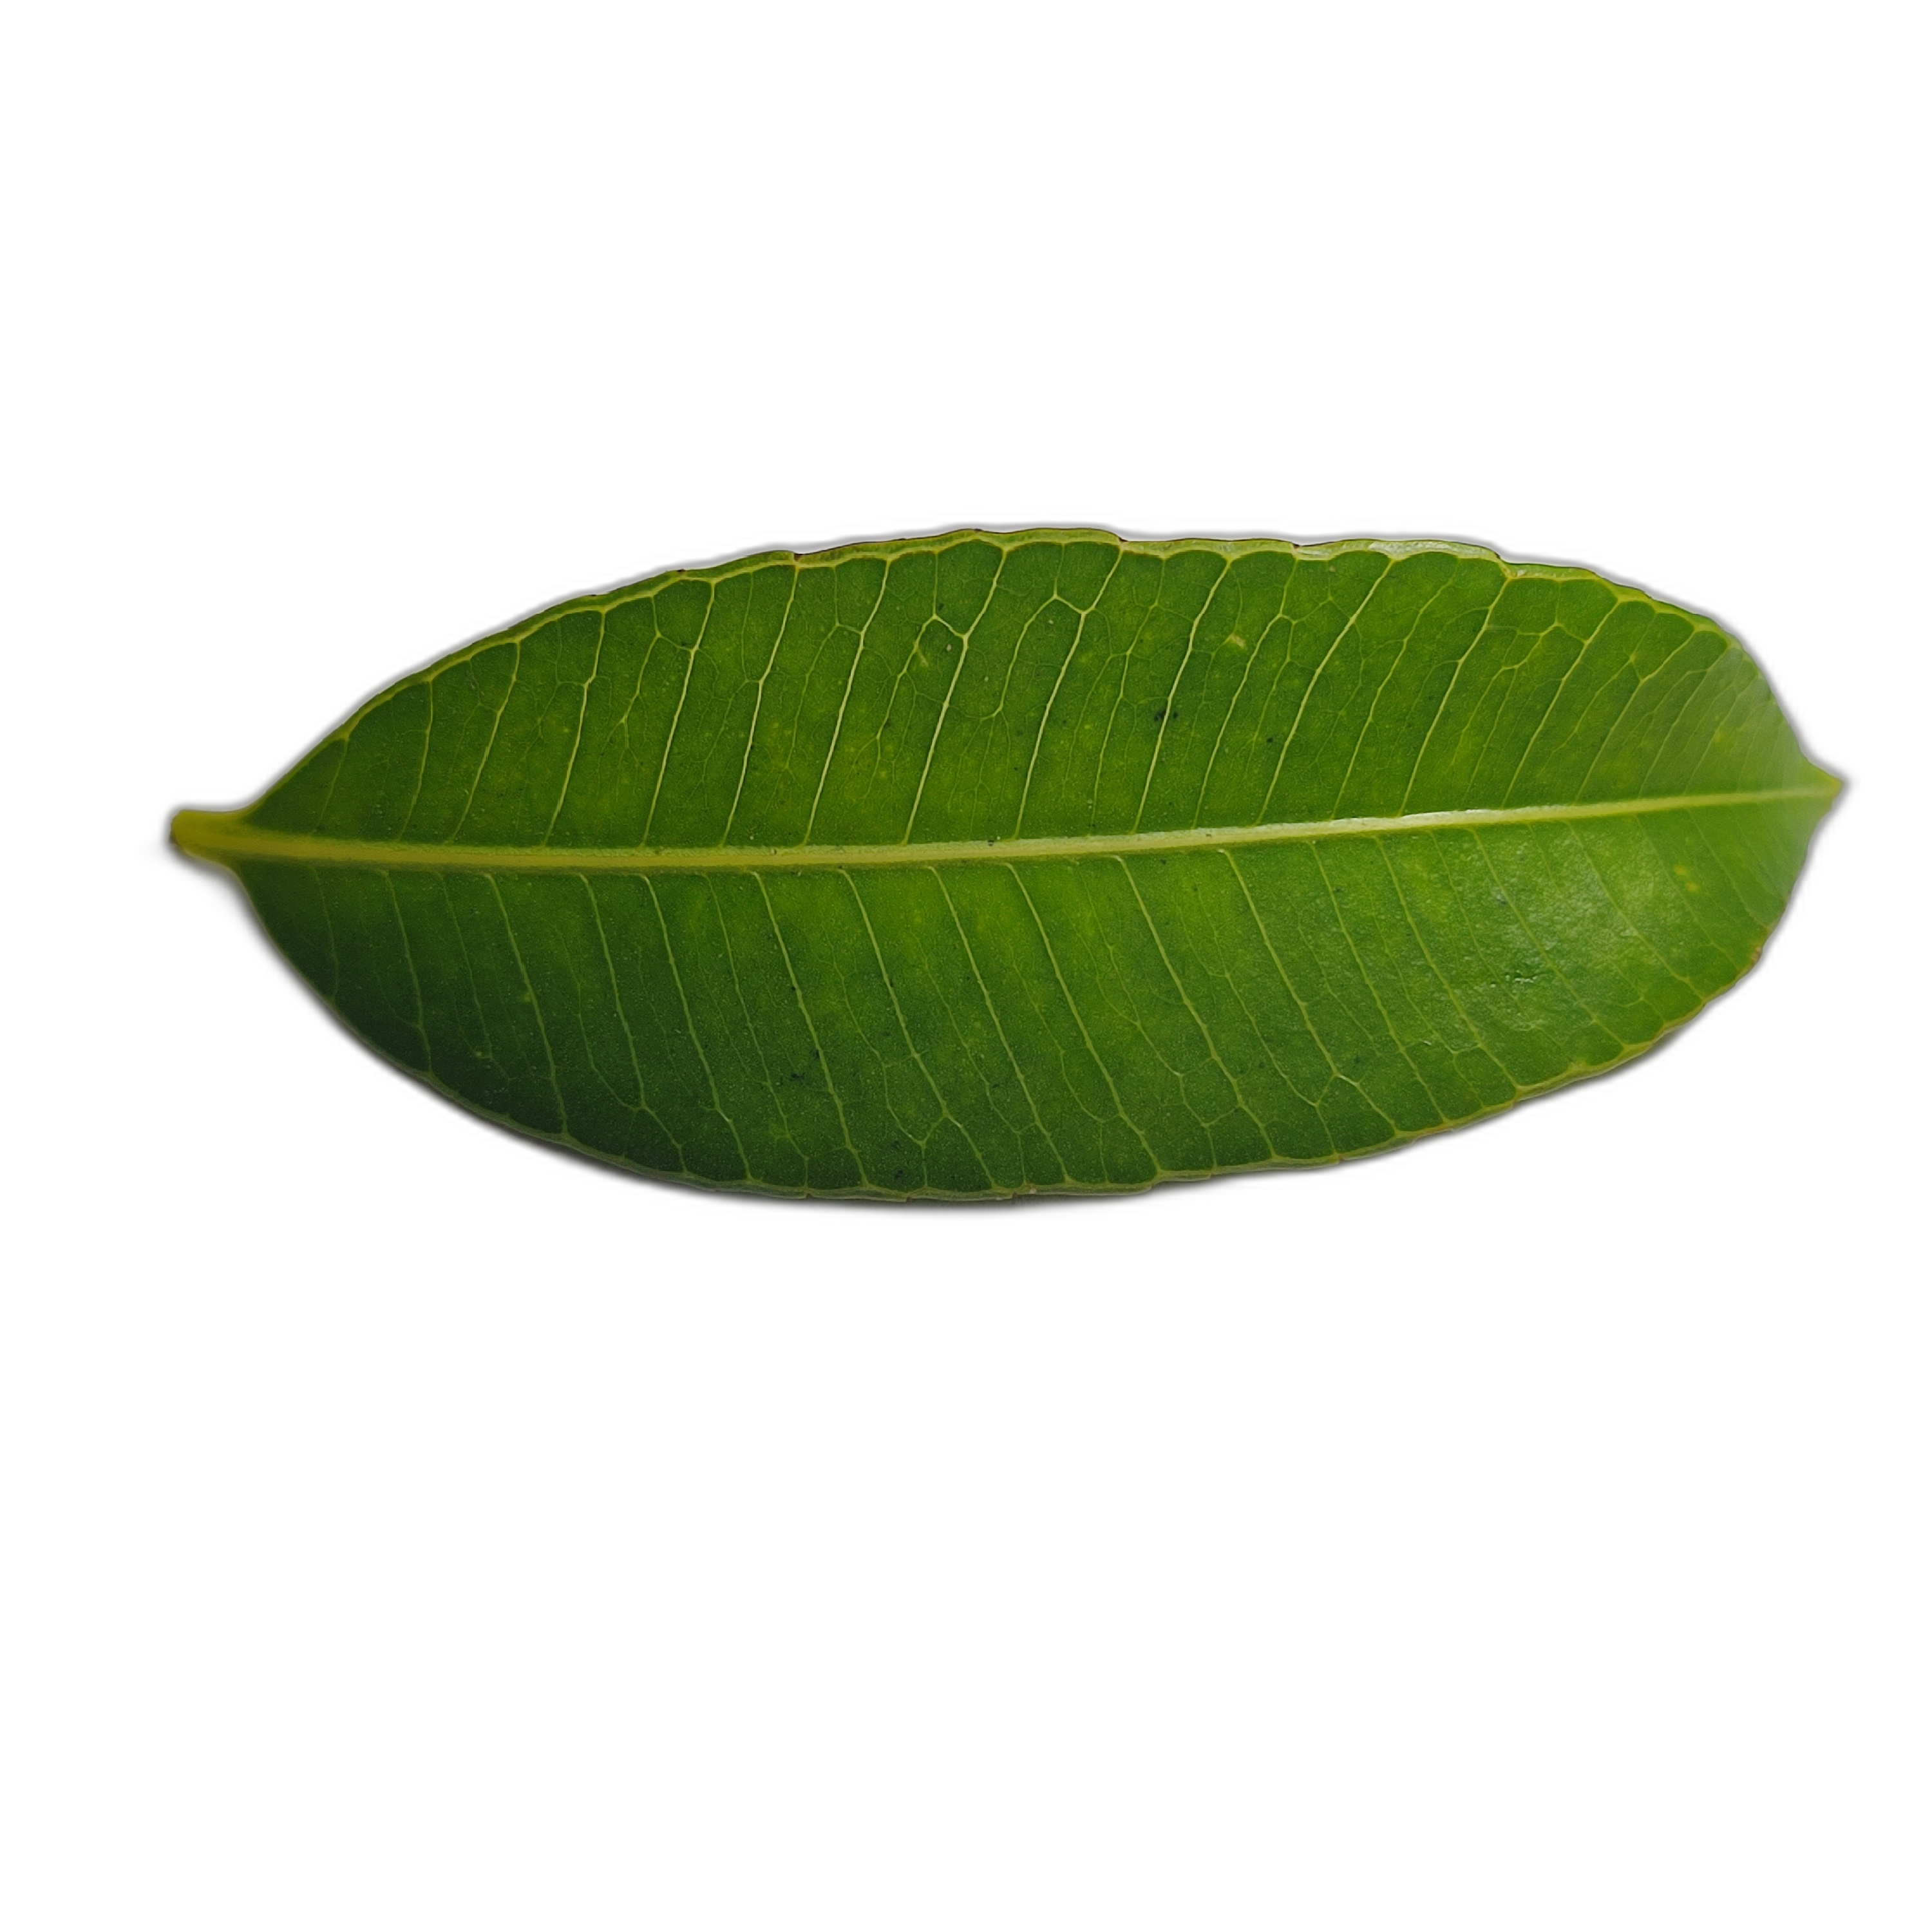
Label: healthy